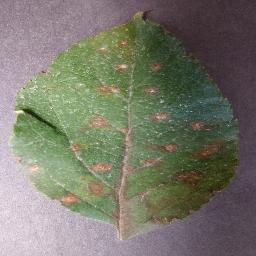
Label: Apple___Cedar_apple_rust